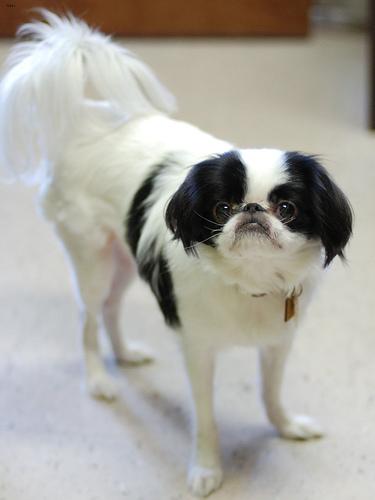
Breed: japanese chin